Cooden Beach railway station

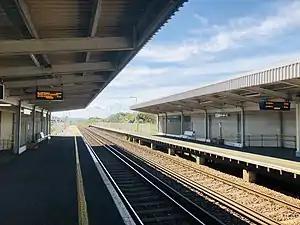
The platforms at Cooden Beach station, looking west

Cooden Beach serves Cooden at the western end of Bexhill in East Sussex. It is on the East Coastway Line, and train services are provided by Southern.